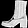
Label: Ankle boot